Alu Potala Rasa

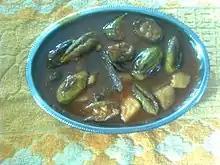

Alu Potala Rasa is a spicy gravy-based curry that originates from Odisha, India. It is made with potala (pointed gourd) and aloo (potatoes).